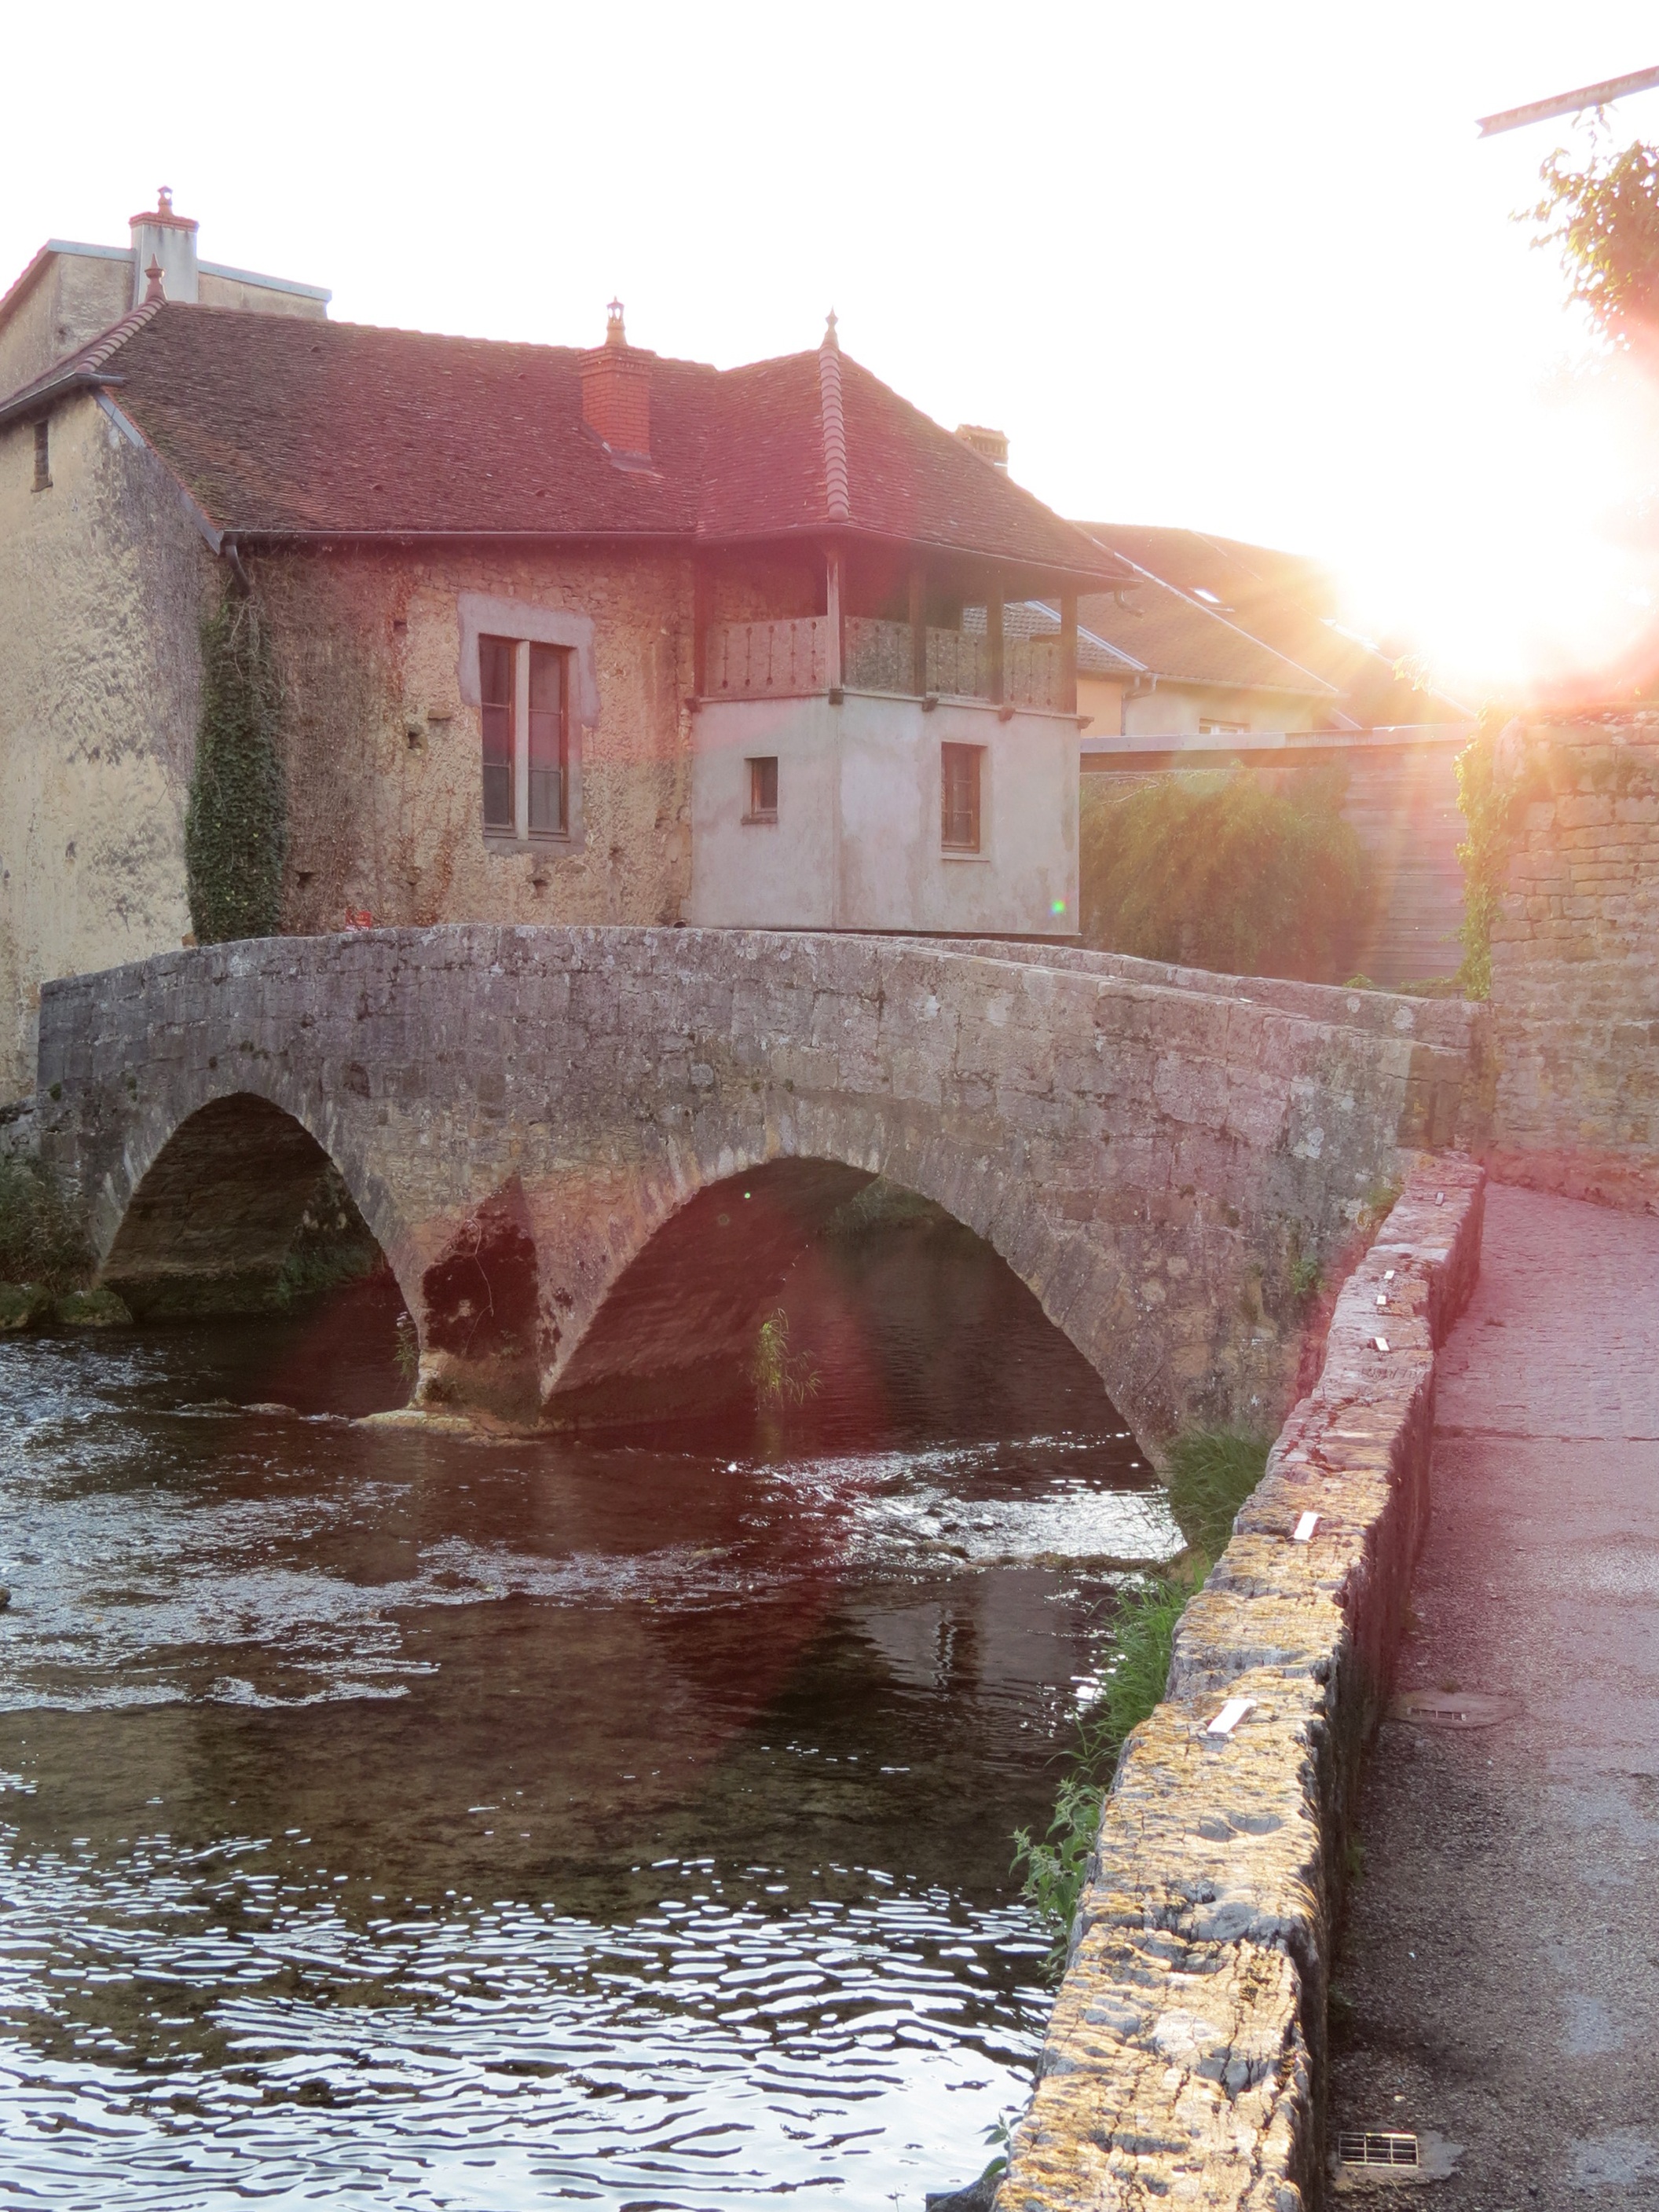
water, bridge, canal, village, waterway, houses